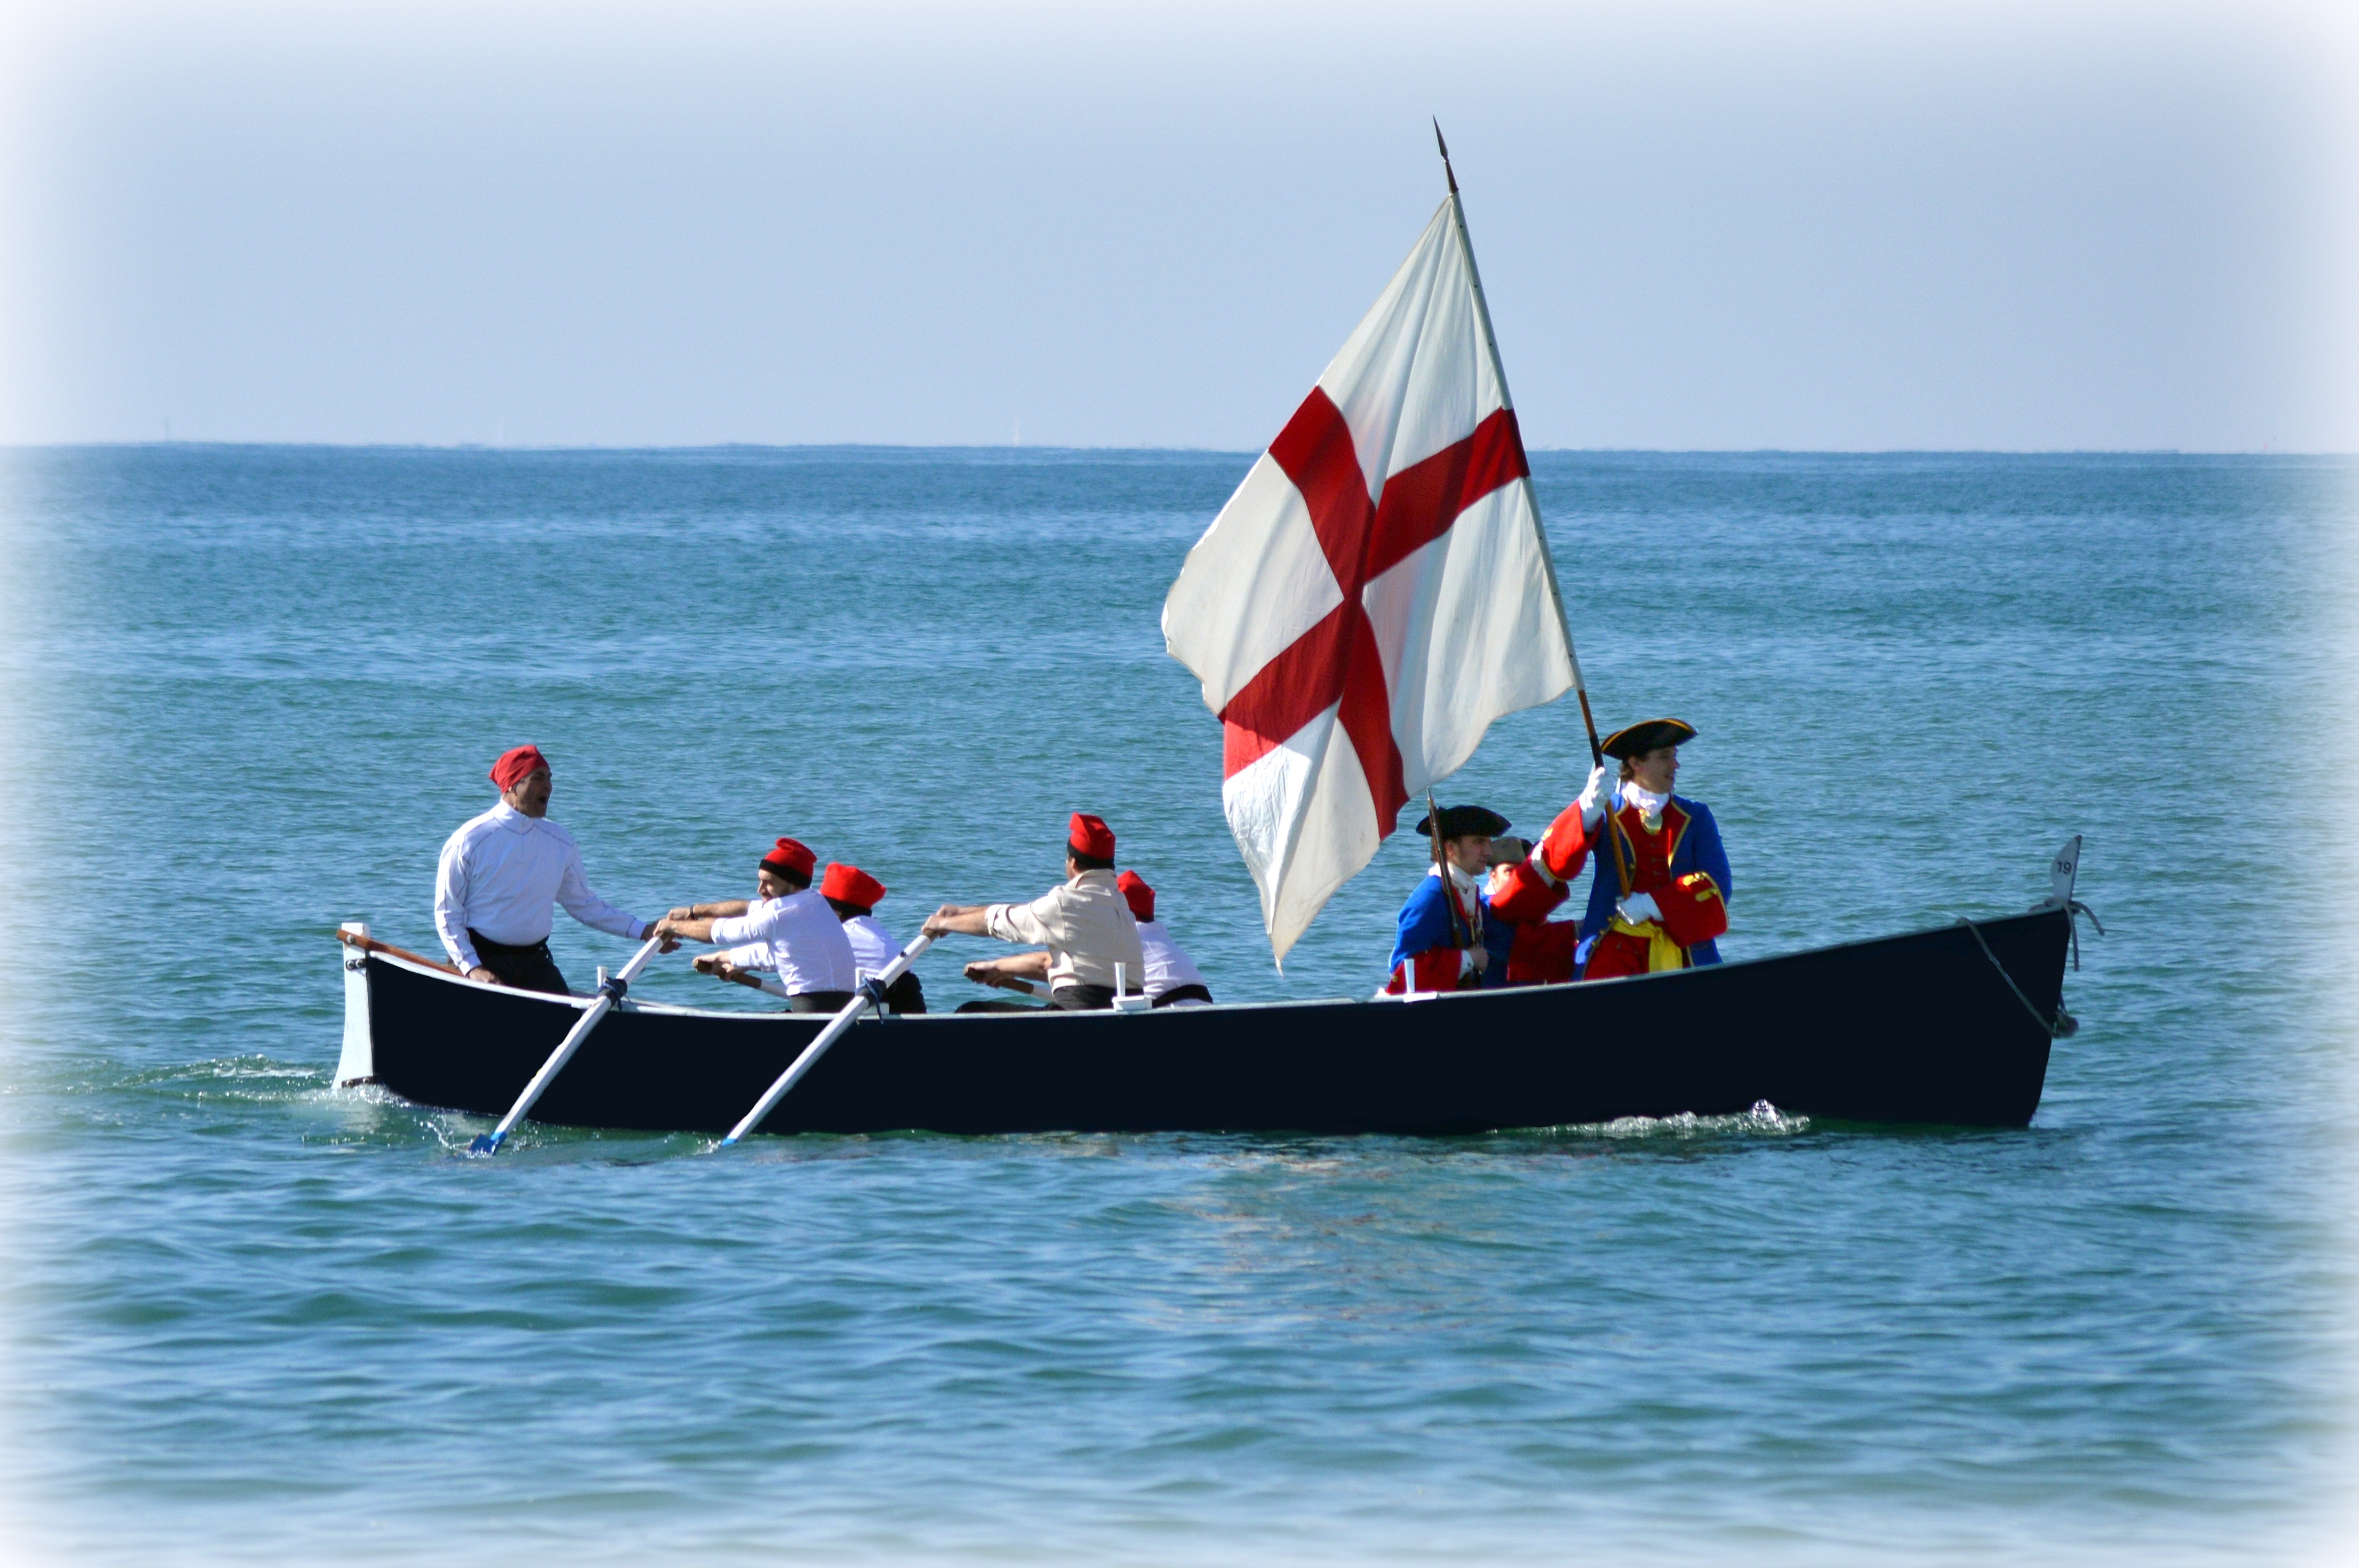
sea, people, boat, wave, oar, vehicle, sailing, flag, blue, sailboat, motorboat, mer, boating, sail, bleu, mar, azul, gente, mare, bandera, drapeau, barco, meer, gens, marmediterraneo, fahne, blau, mermditerrane, mediterraneansea, watercraft, sailor, vague, navire, leute, blu, ona, ola, onda, woge, barca, marin, rem, gent, schiff, battello, remo, mariner, bandiera, marinero, mittelmeer, marinaio, riemen, aviron, arenysdemar, matrose, marmediterrnia, marmediterrani, dinghy, skiff, watercraft rowing, dinghy sailing